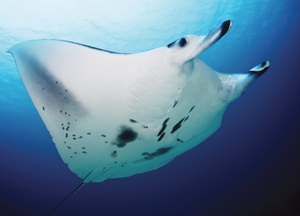
La Raie manta de récif ou raie manta d'Alfred est une espèce de poissons cartilagineux de la famille des Mobulidae. Son nom scientifique est un hommage au Prince britannique Alfred Ier de Saxe-Cobourg et Gotha qui fut victime d'une tentative d'assassinat à Clondarf en Australie au moment où la description de l'espèce fut éditée par le directeur de l'Australian Museum Gerard Krefft en 1868.
Manta est un genre de grandes raies qui comporte deux espèces. La plus grande, M. birostris, atteint 7 m de large tandis que la plus petite, M. alfredi, atteint 5,5 m. Les raies de ce genre se caractérisent par des nageoires pectorales triangulaires, des nageoires céphaliques qui font penser à des cornes et une grande gueule orientée vers l’avant du corps. Elles sont classées parmi les Elasmobranchii, au sein de la famille des Myliobatidae.